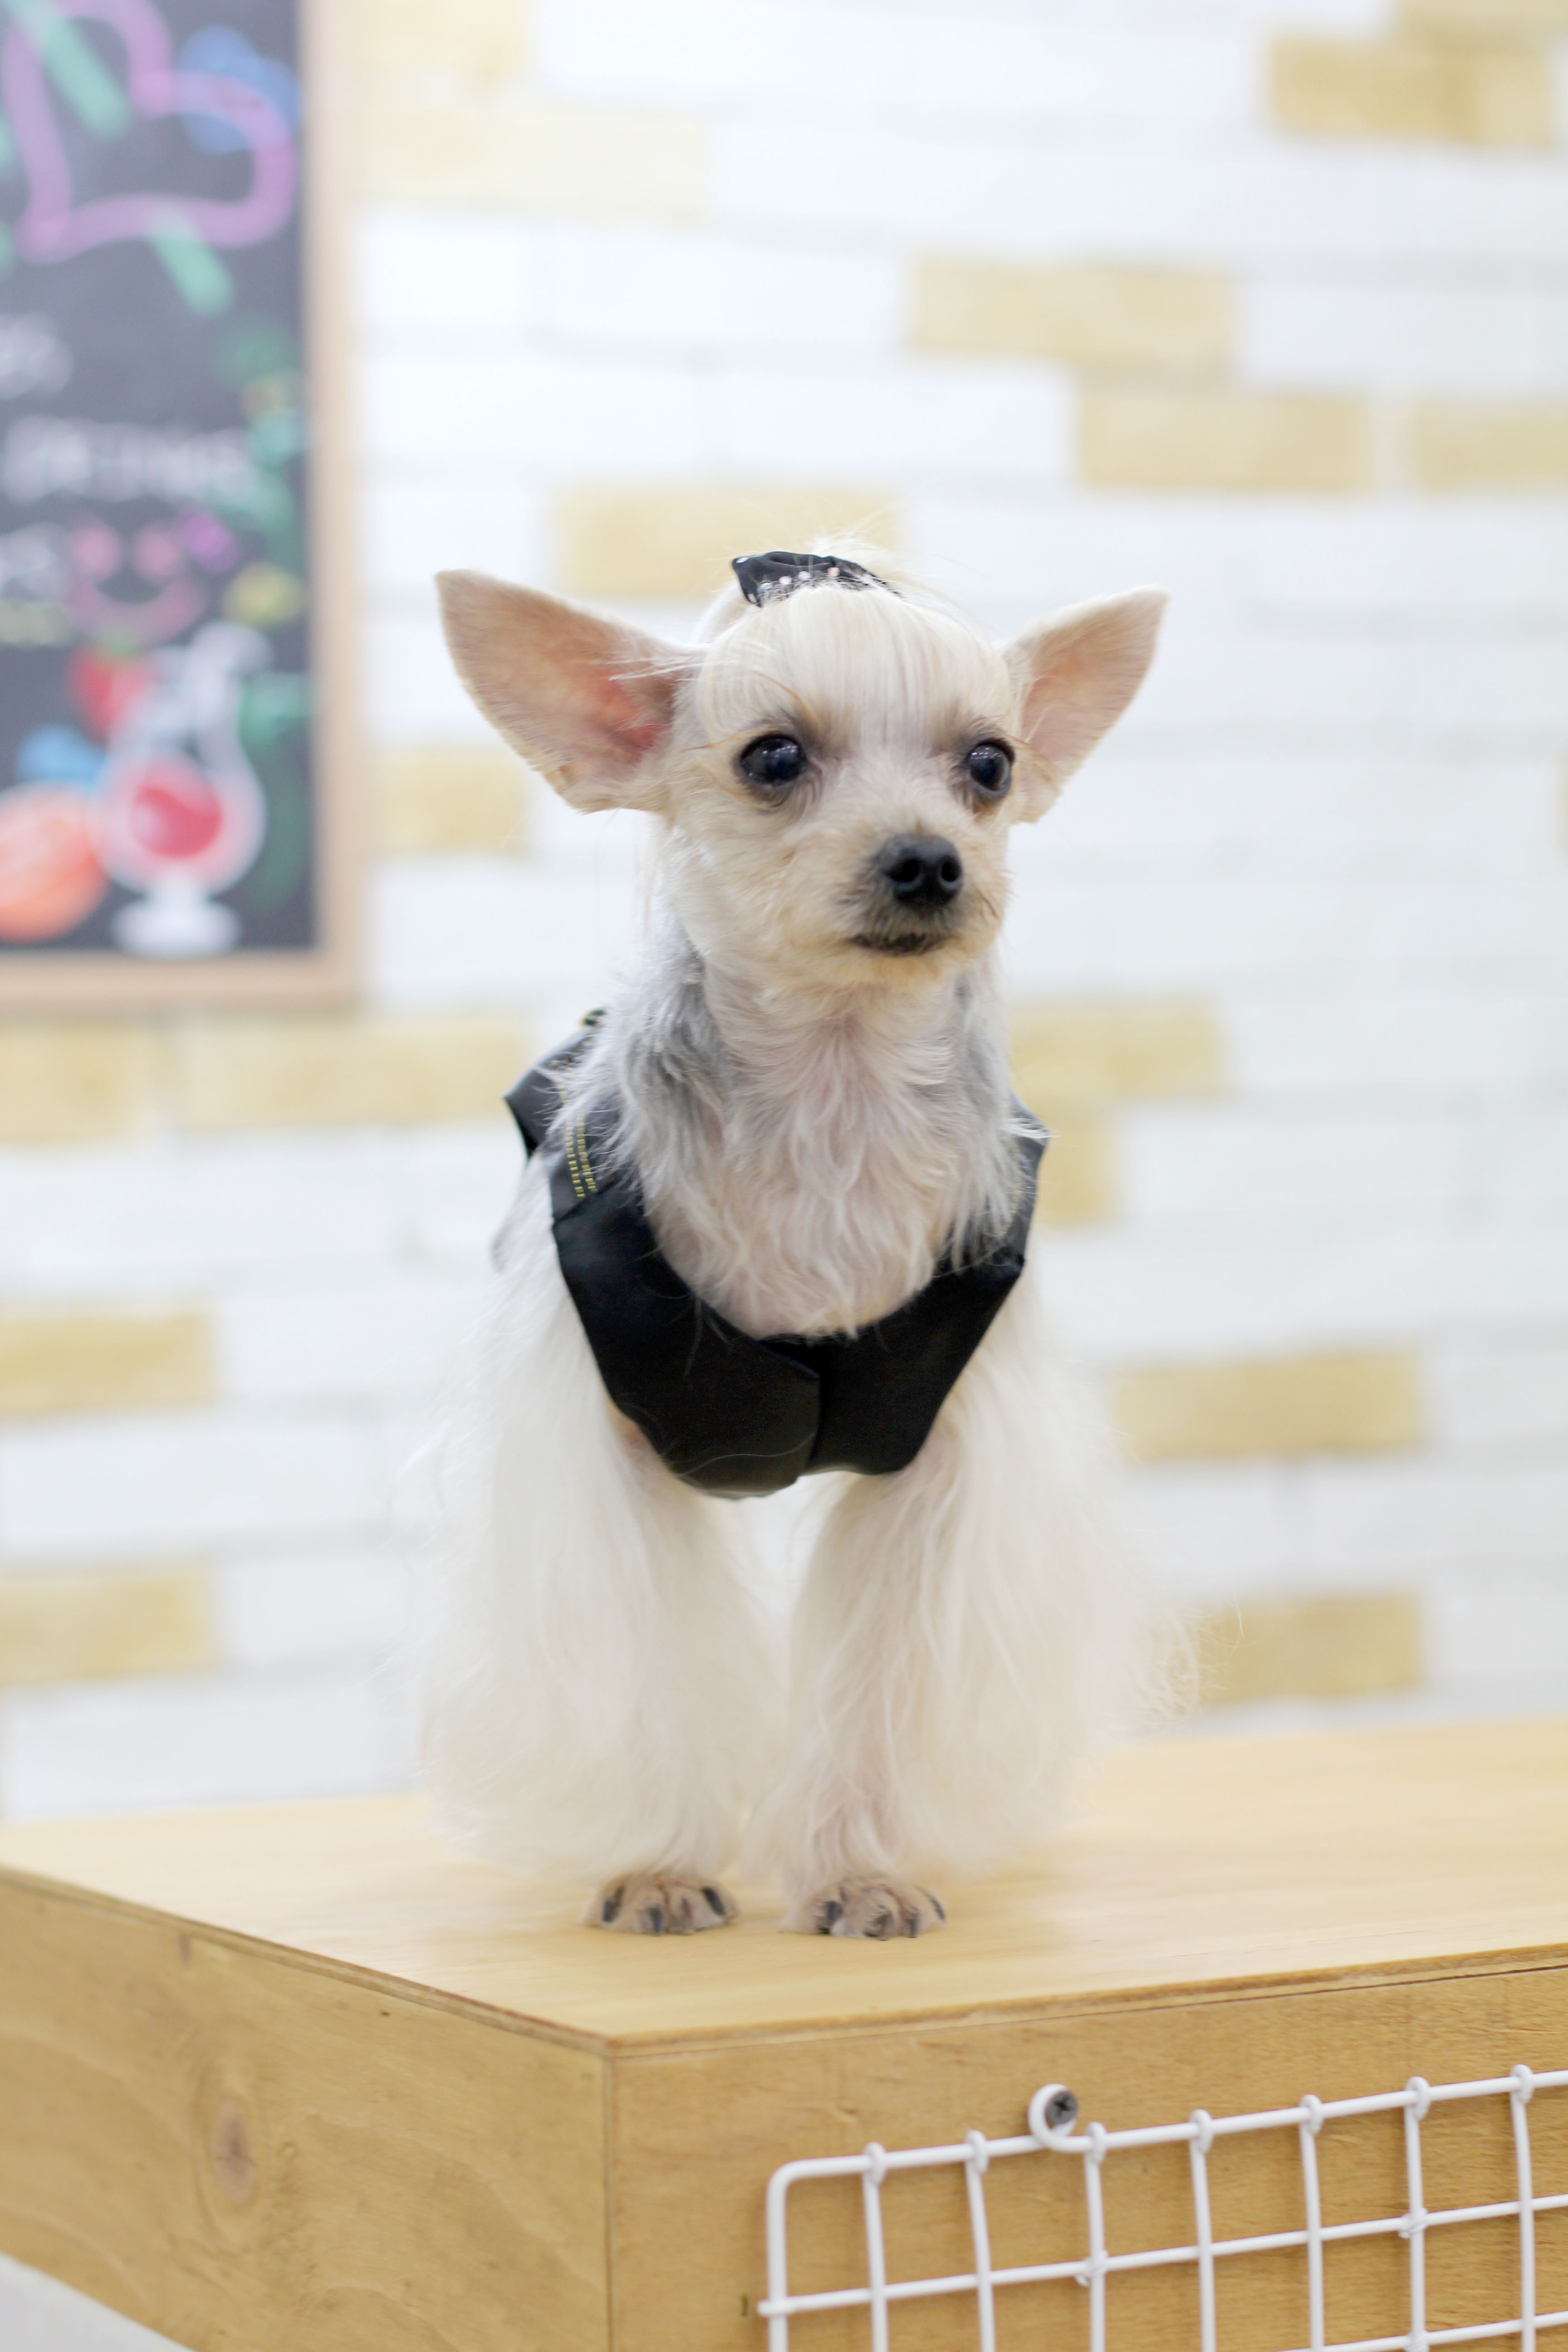
puppy, dog, mammal, yorkshire, silver, vertebrate, dog breed, terrier, republic of korea, dog like mammal, no dogs, ilsan, chan has